The Legend of the Sky Raiders

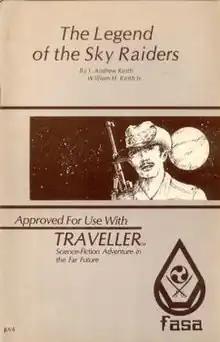

The Legend of the Sky Raiders is a 1981 role-playing game adventure for "Traveller" published by FASA.